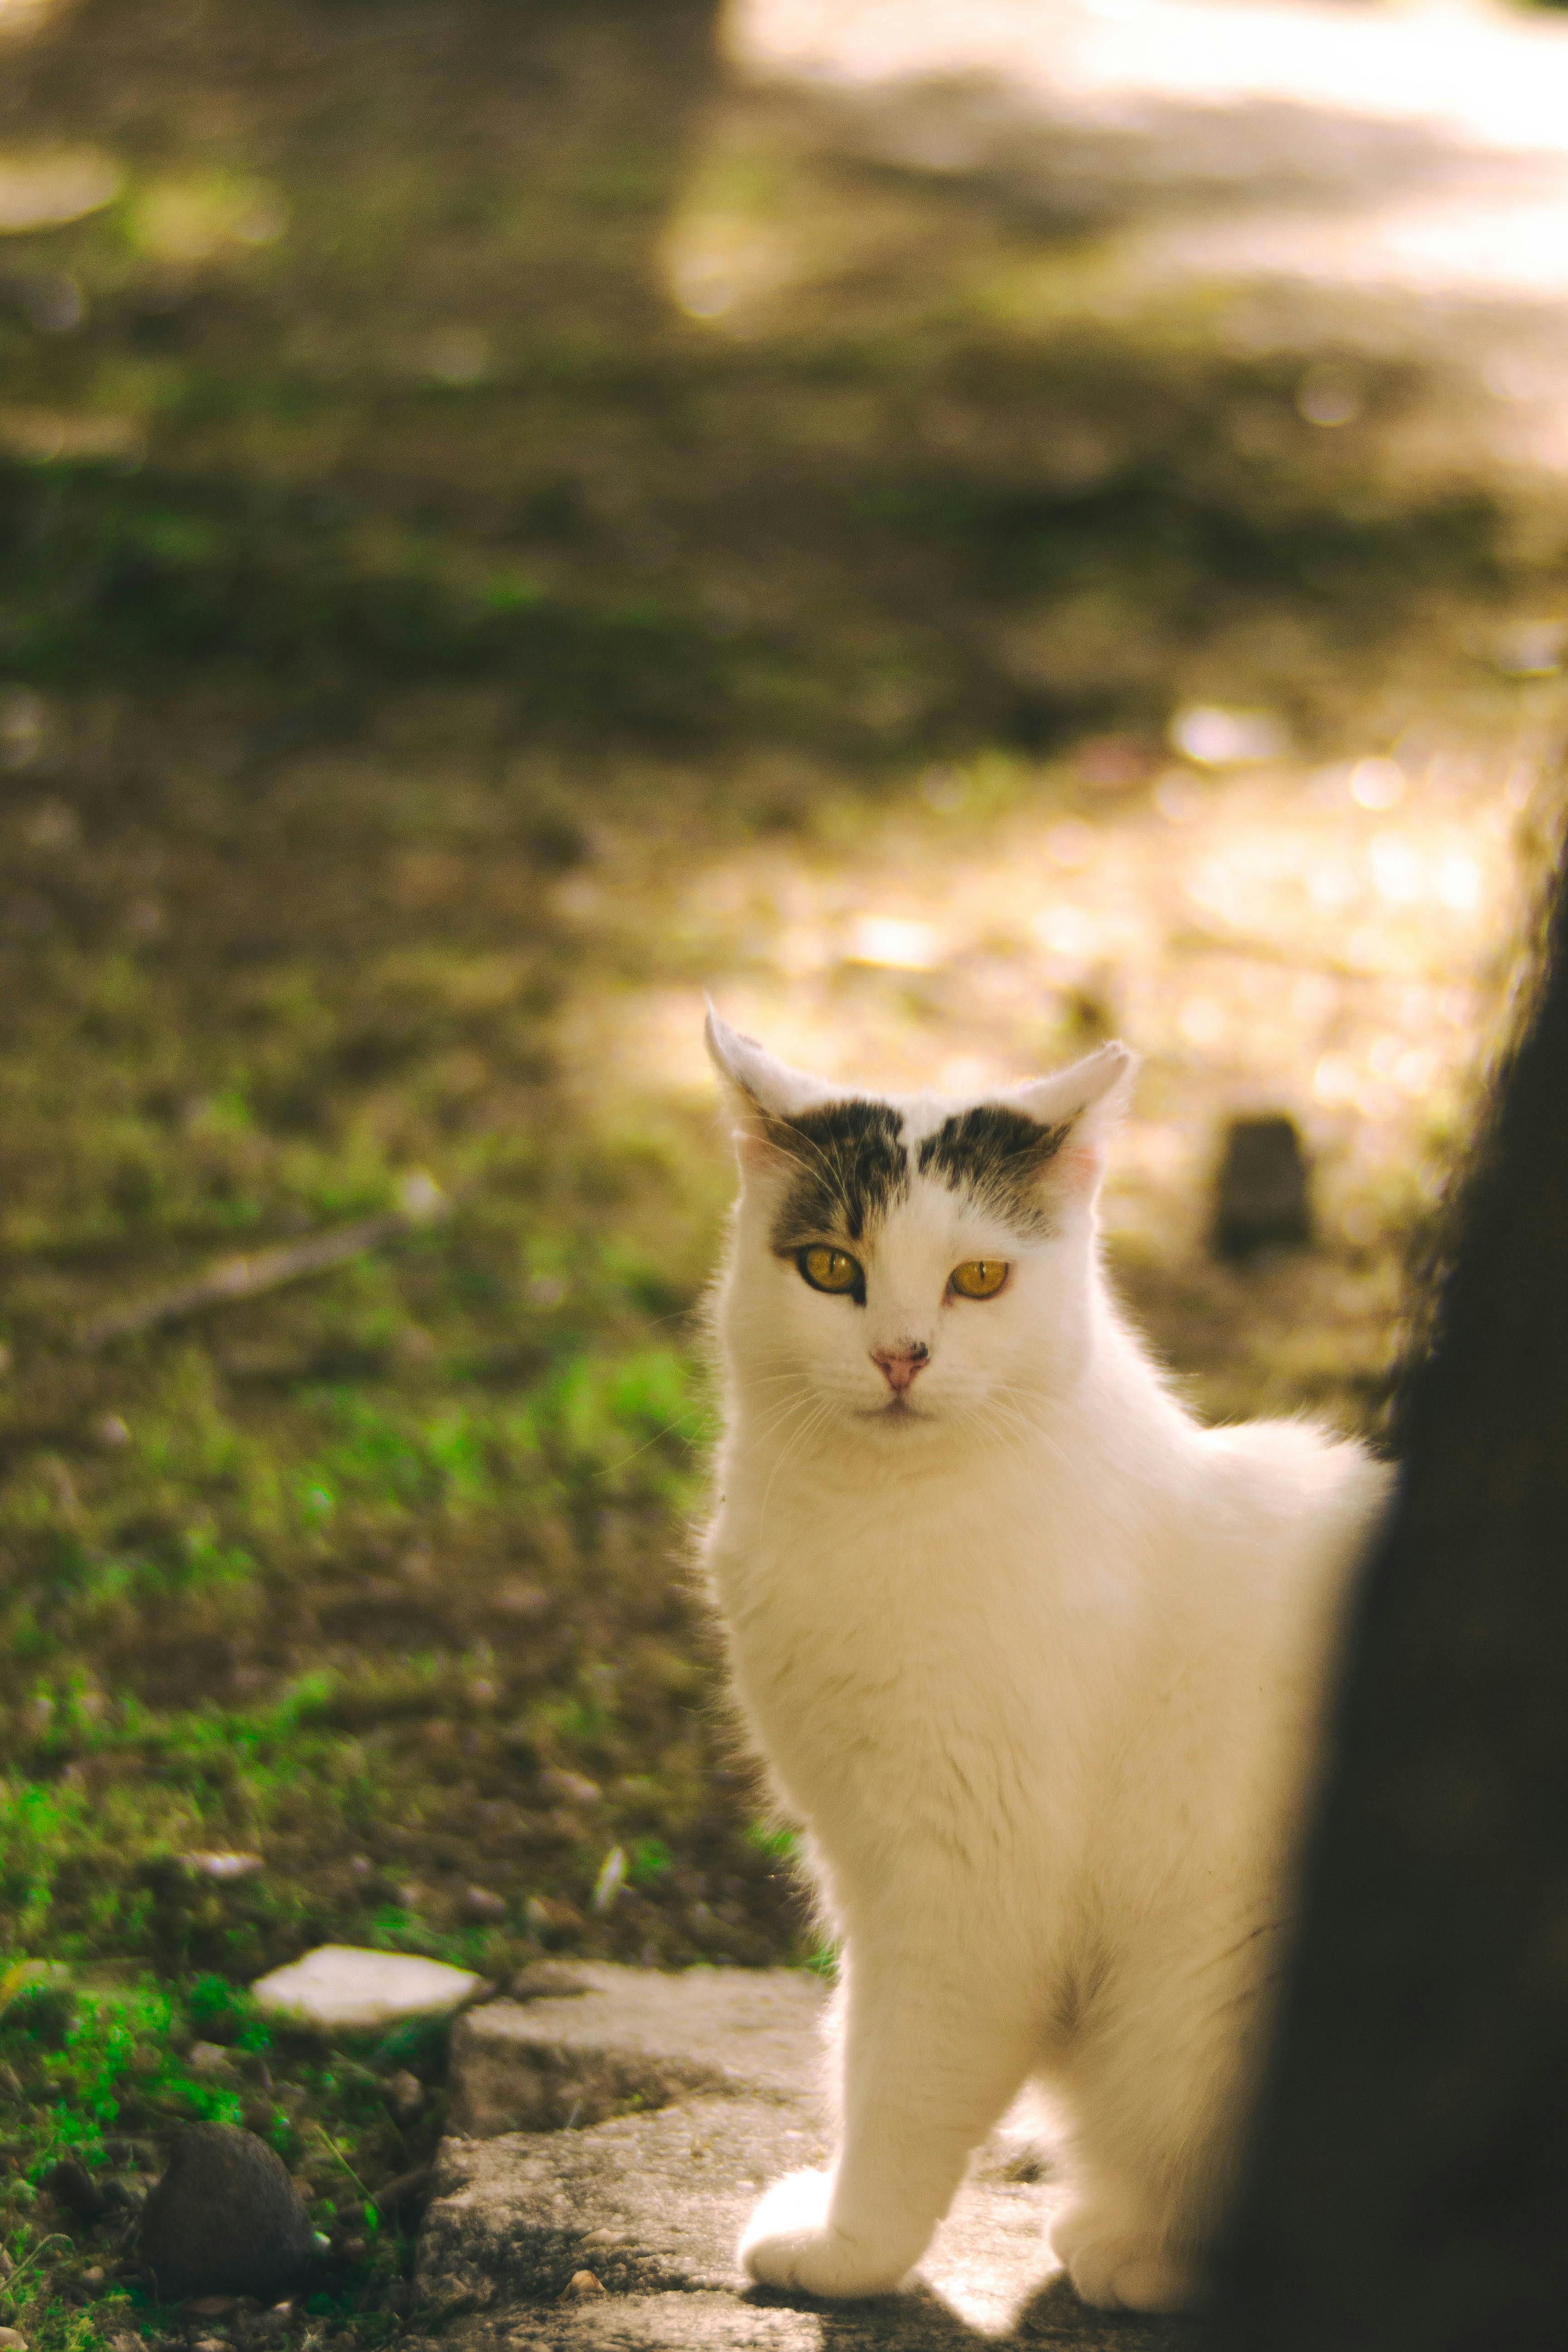
cat, eye, plant, carnivore, felidae, sunlight, small to medium sized cats, grass, fawn, tree, whiskers, tail, snout, terrestrial animal, wood, domestic short haired cat, fur, road surface, street light, street, shadow, road, wildlife, monochrome photography